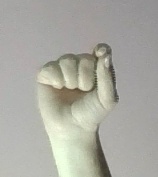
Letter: fa